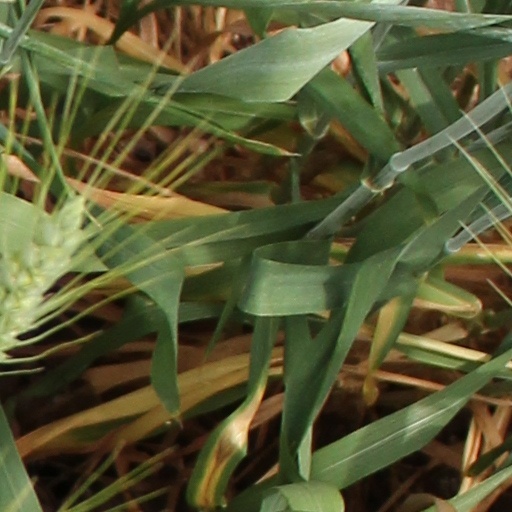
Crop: wheat